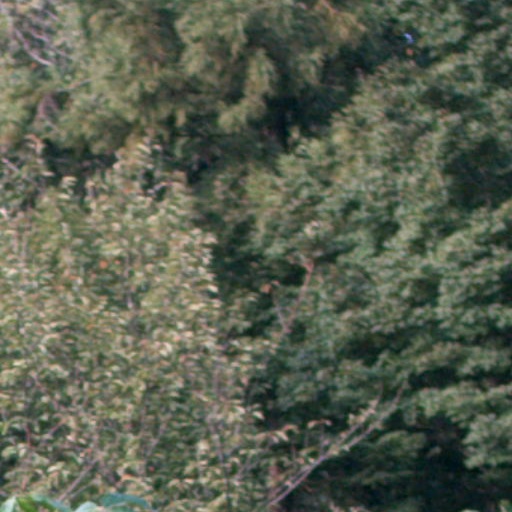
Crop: cassava